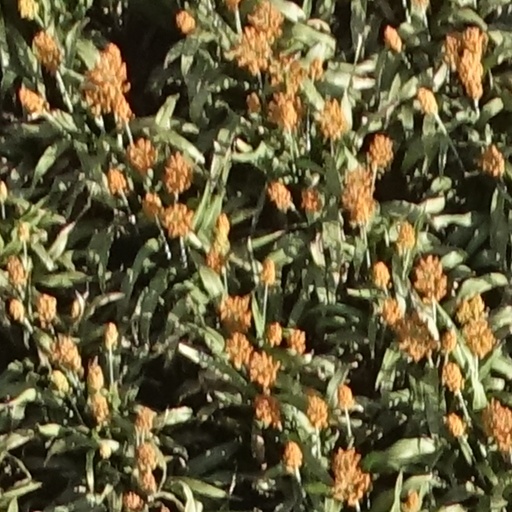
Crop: sorghum